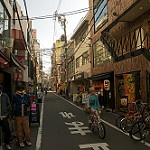
Label: street